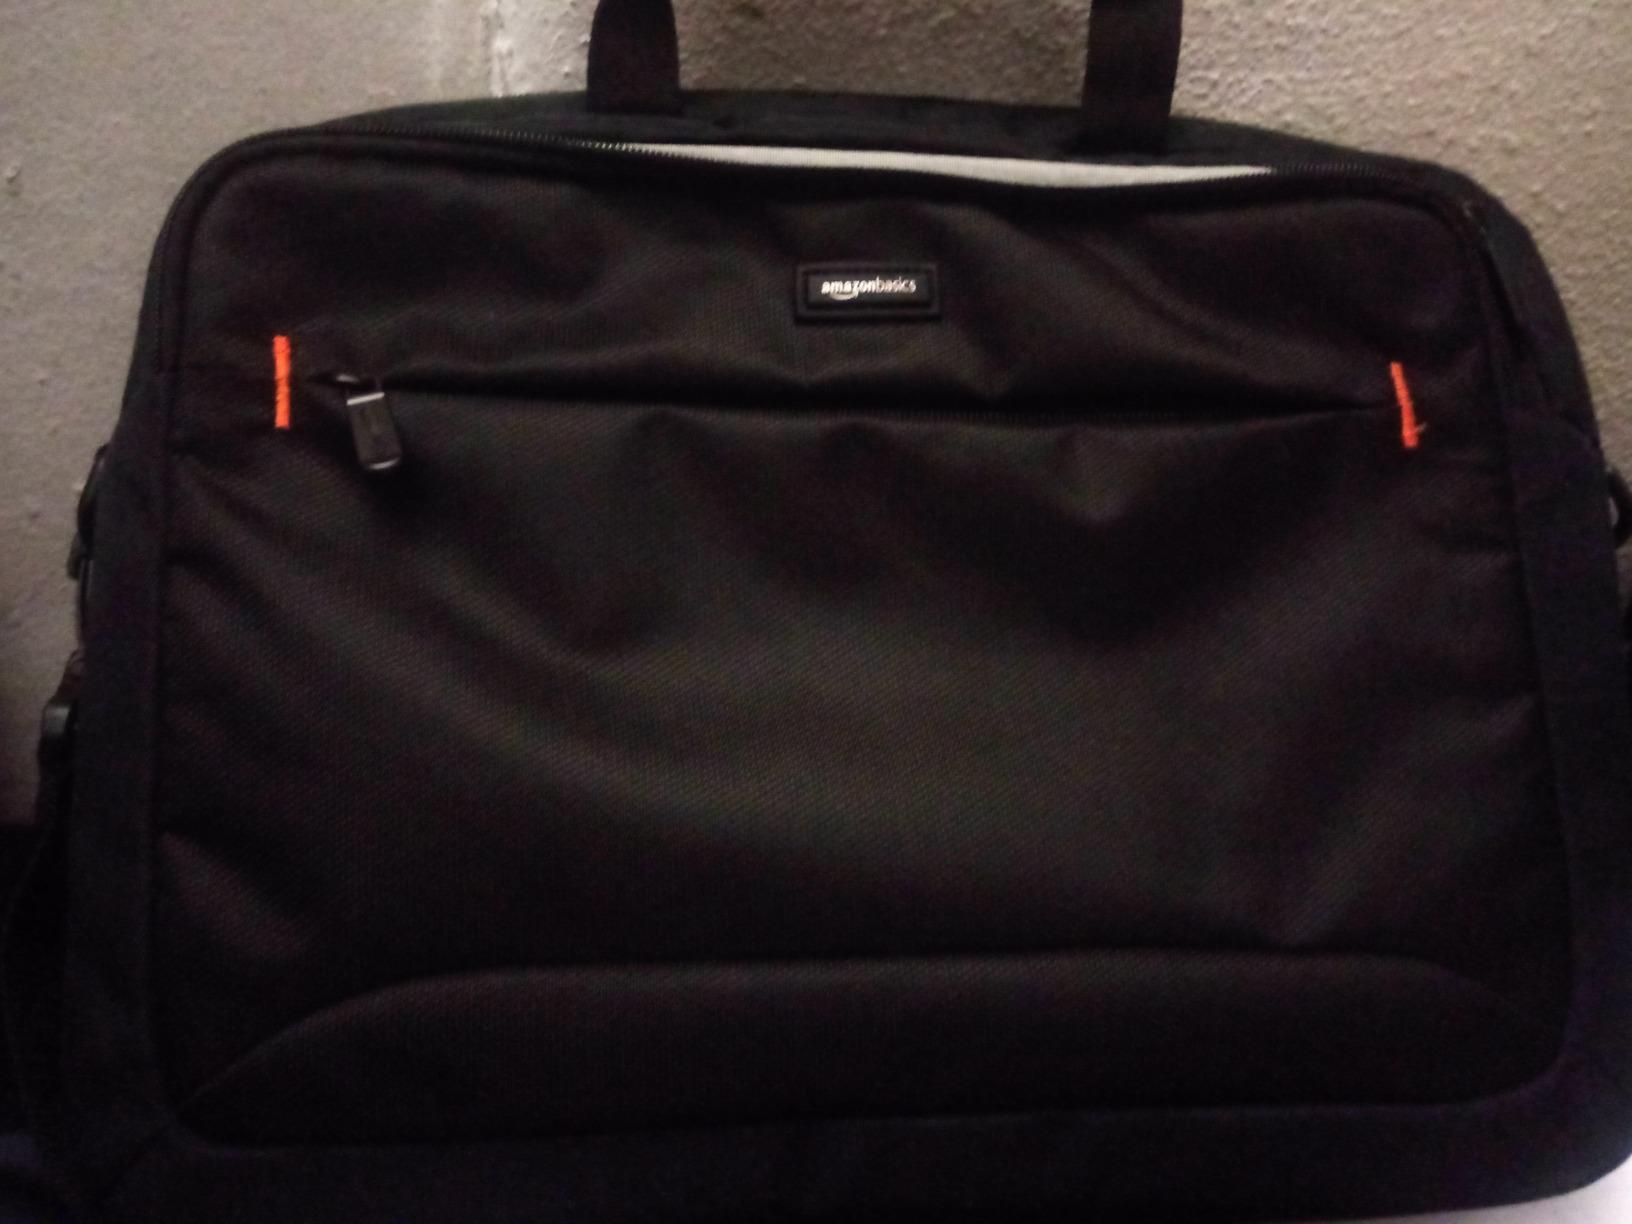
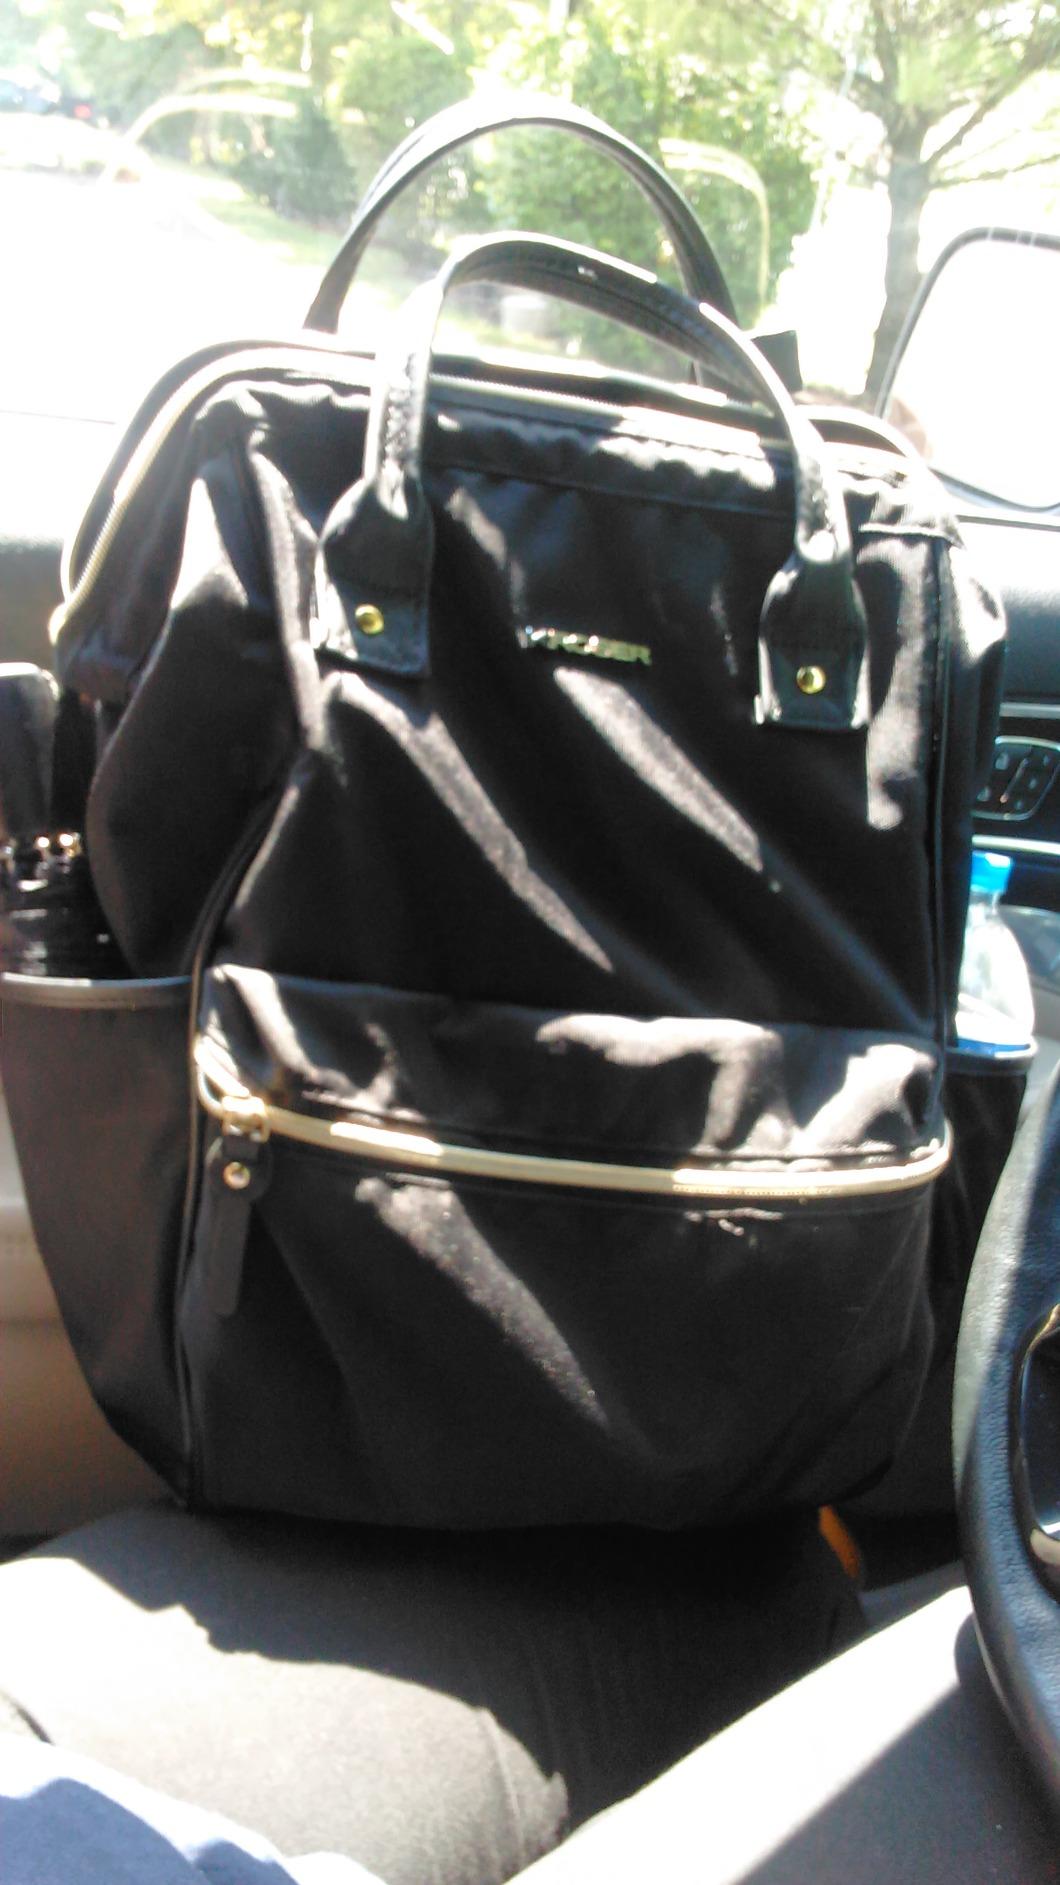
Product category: bag
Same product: no